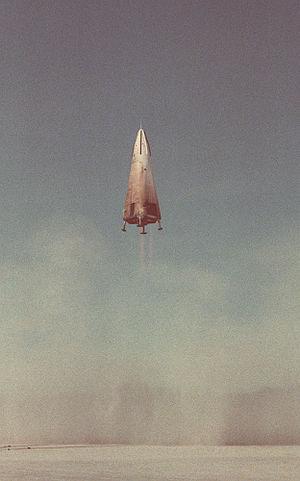
Le DC-X, abréviation pour Delta Clipper ou Delta Clipper Experimental, était un prototype de lanceur orbital monoétage non habité, à décollage et atterrissage vertical, réutilisable, construit par McDonnell Douglas en collaboration avec l'Initiative de défense stratégique du Département de la Défense des États-Unis de 1991 à 1993. Après cette période, il a été donné à la NASA, qui en a amélioré la conception pour une meilleure performance, créant le DC-XA. Le projet a été abandonné en 1997.